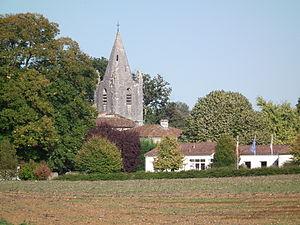
Vue du village du Douhet
Le Douhet est une commune du Sud-Ouest de la France située dans le département de la Charente-Maritime, en région Nouvelle-Aquitaine.